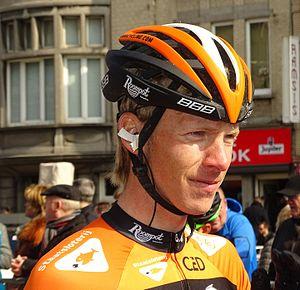
Reportage réalisé le mercredi 16 mars à l'occasion du départ de la Nokere Koerse 2016 à Deinze, Belgique.
La saison 2016 de l'équipe cycliste Roompot-Oranje Peloton est la deuxième de cette équipe.
Huub Duyn, né le 1ᵉʳ septembre 1984 à Onderdijk, est un coureur cycliste néerlandais, professionnel entre 2006 et 2019.